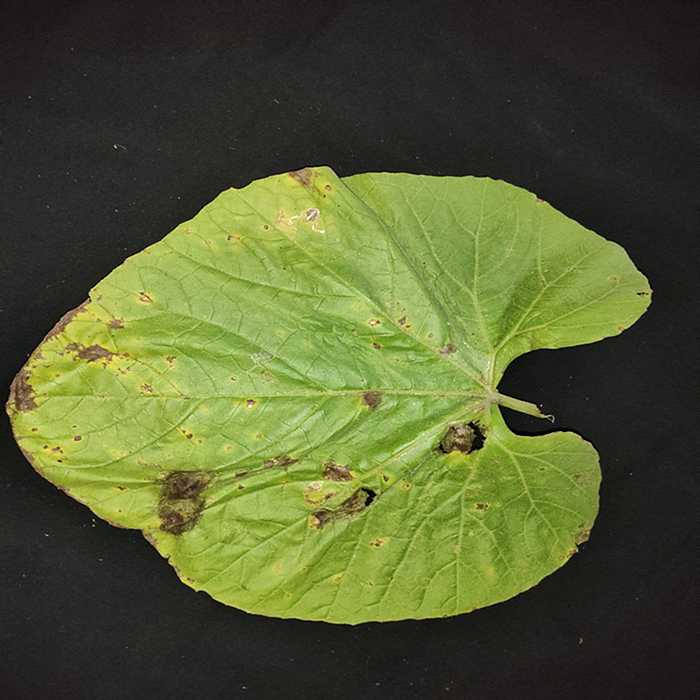
Plant: Bottle gourd
Label: Downey mildew